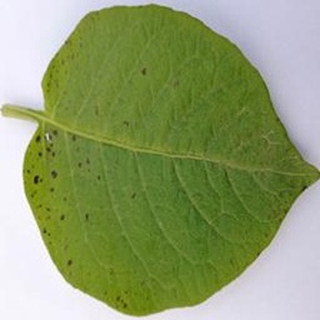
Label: potato_early_blight